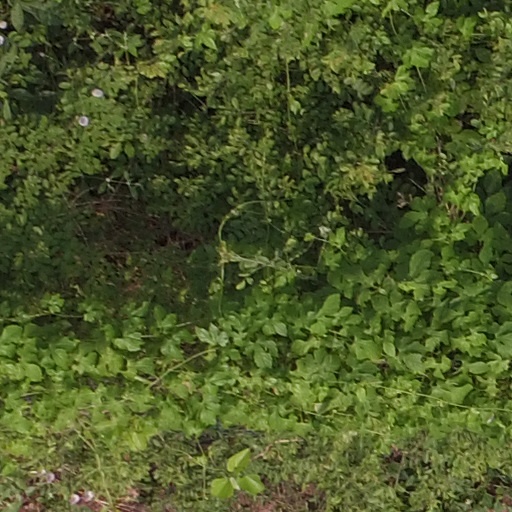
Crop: maize; corn